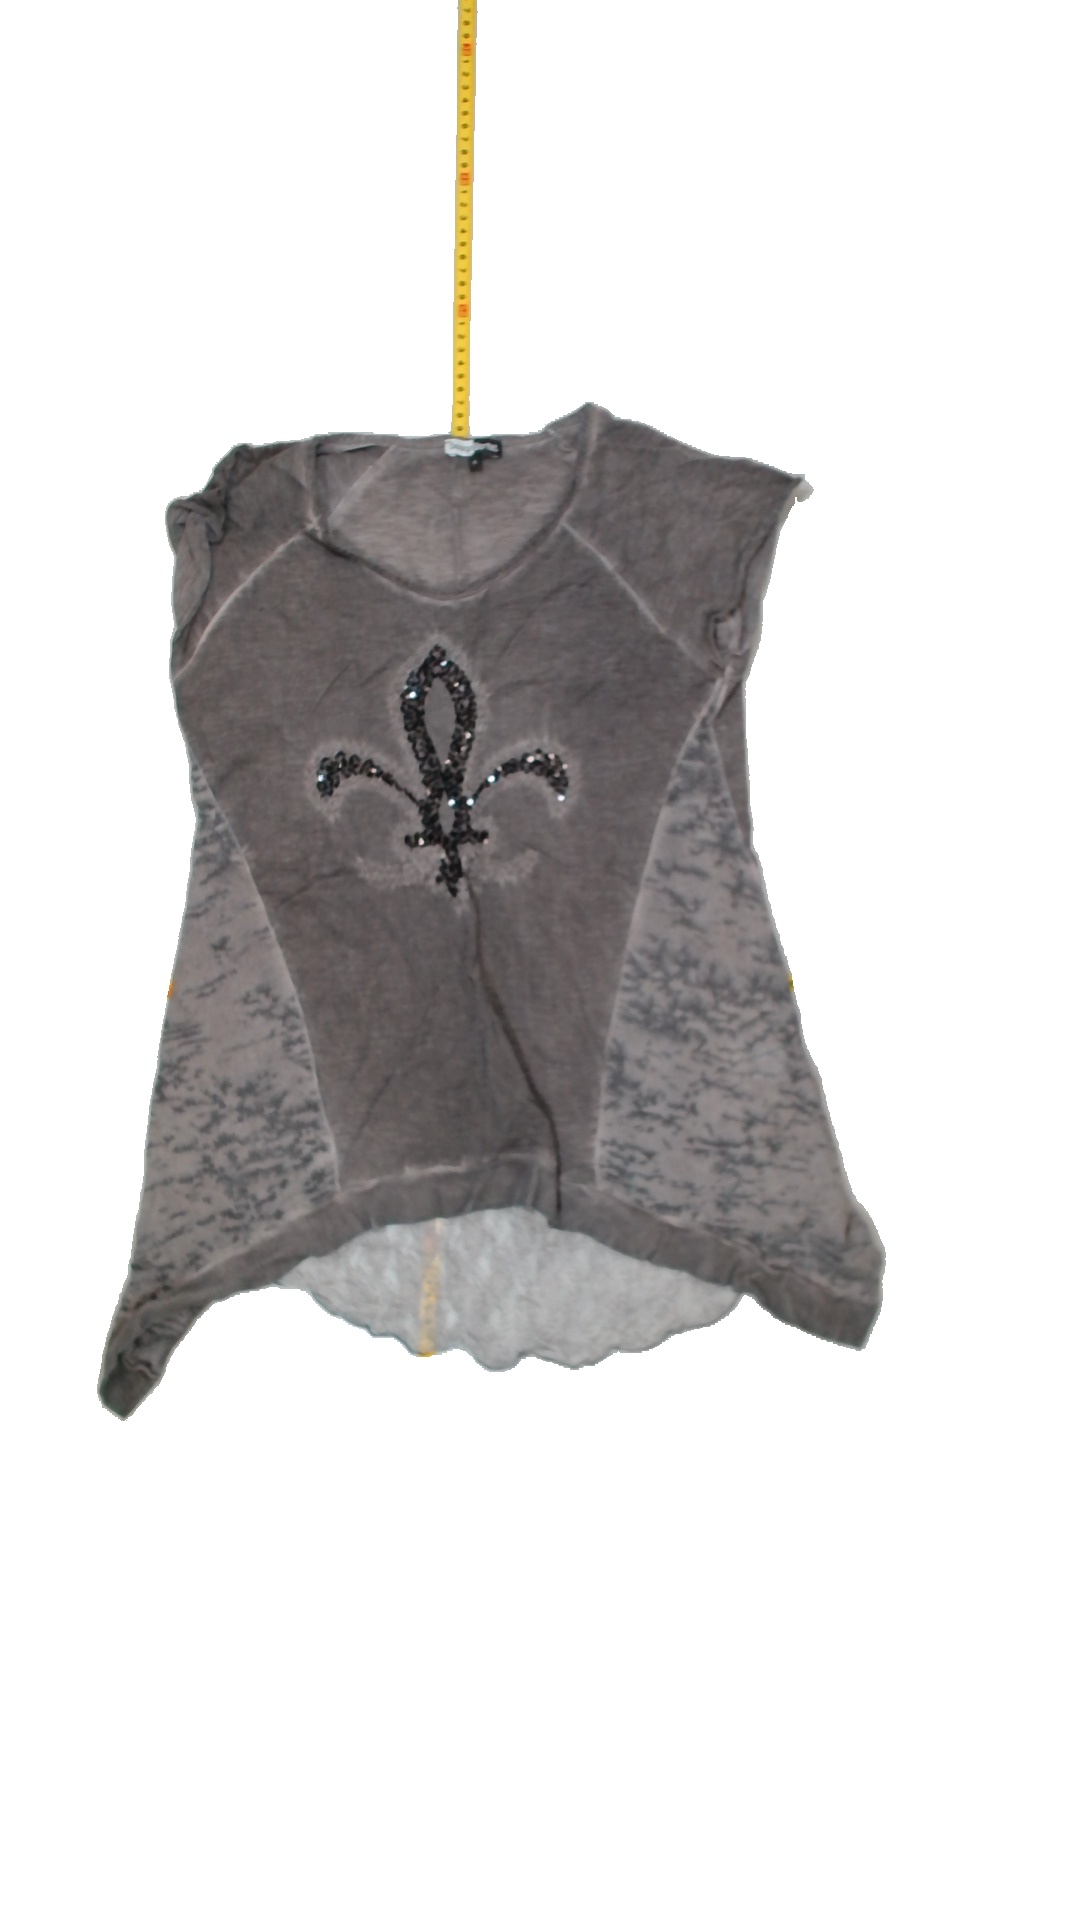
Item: T-shirt (Ladies)
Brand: Not Applicable
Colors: Grey
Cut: C-collar, Regular
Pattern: Glitter
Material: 100%cotton
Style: No trend
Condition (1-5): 2
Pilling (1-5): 4
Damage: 0
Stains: Yes
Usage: Export
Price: <50